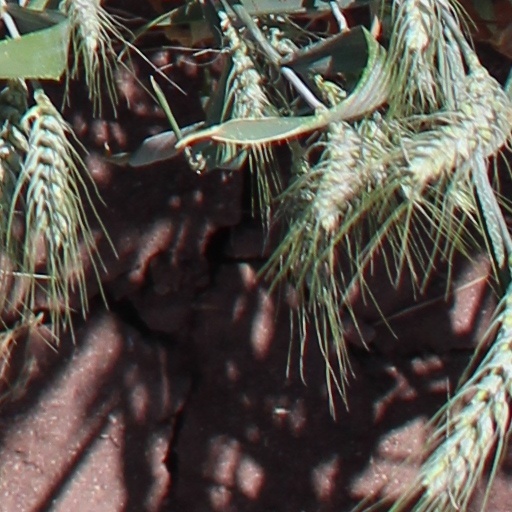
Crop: wheat